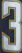
Number: 3